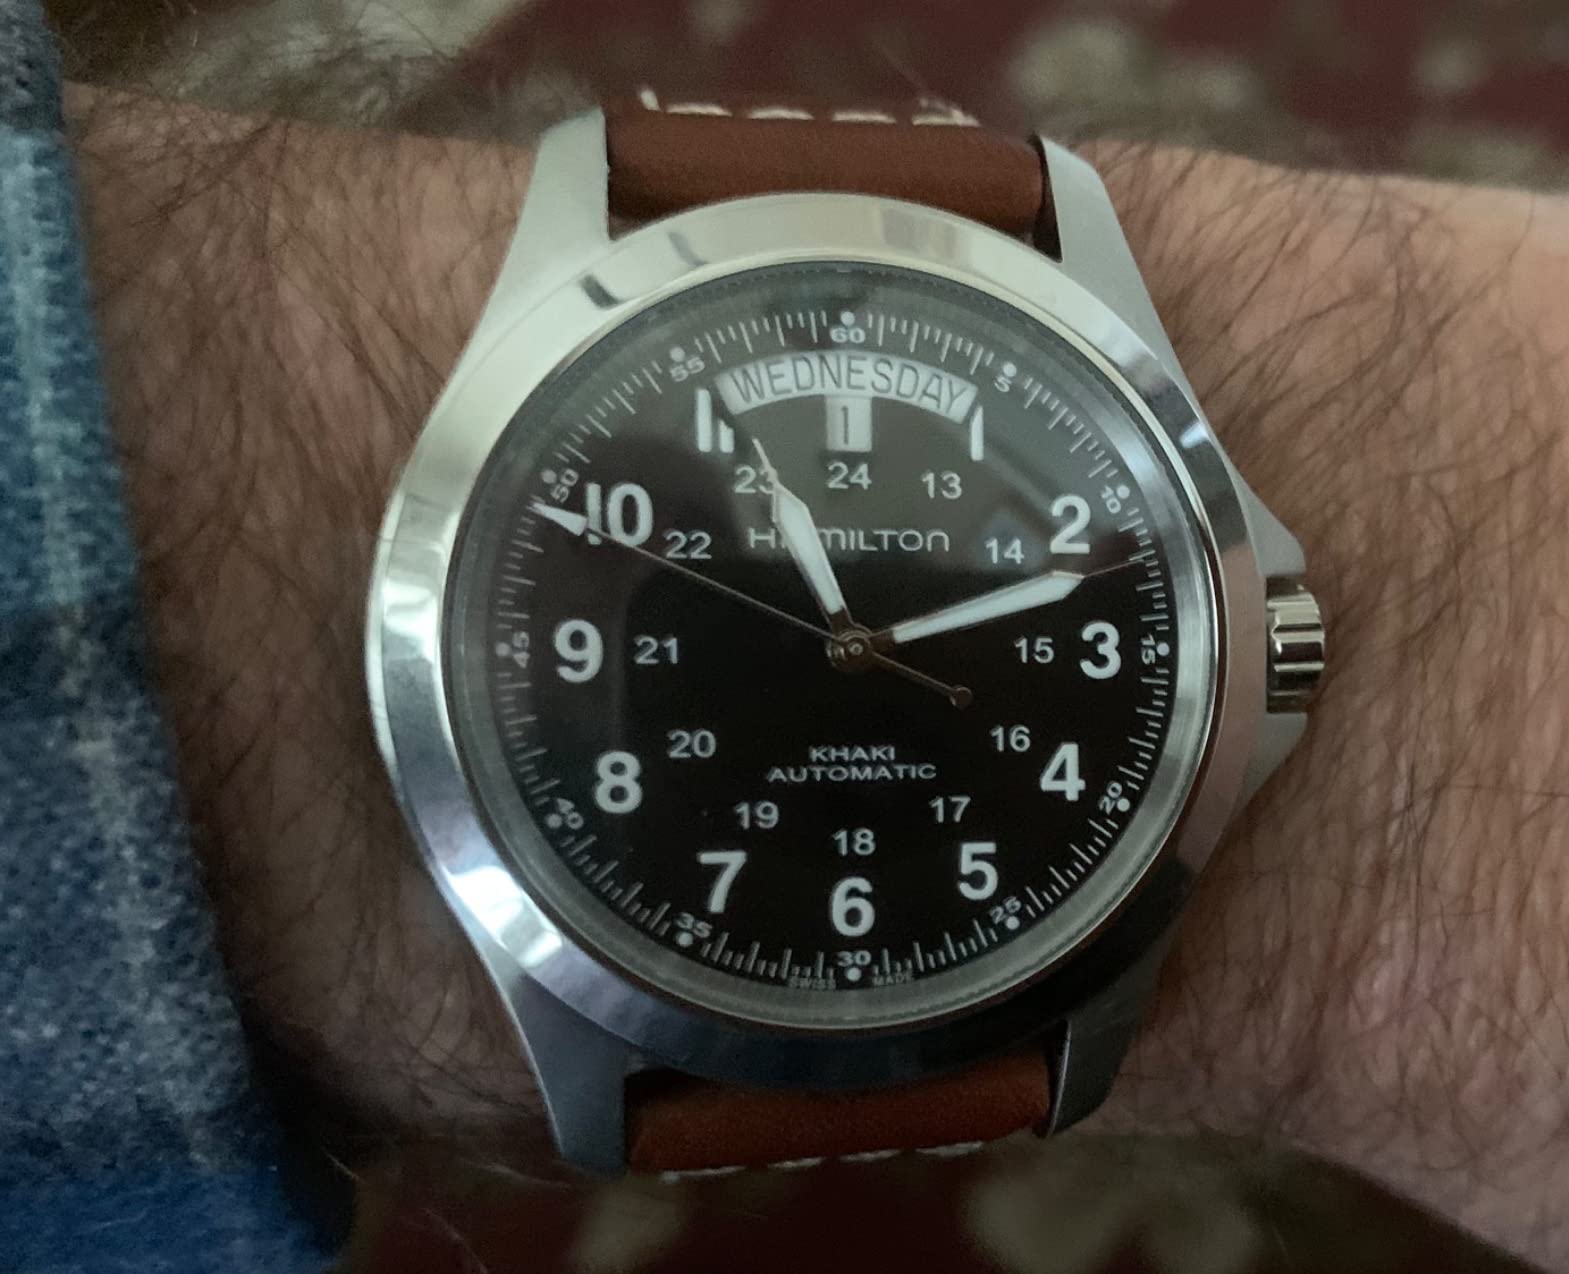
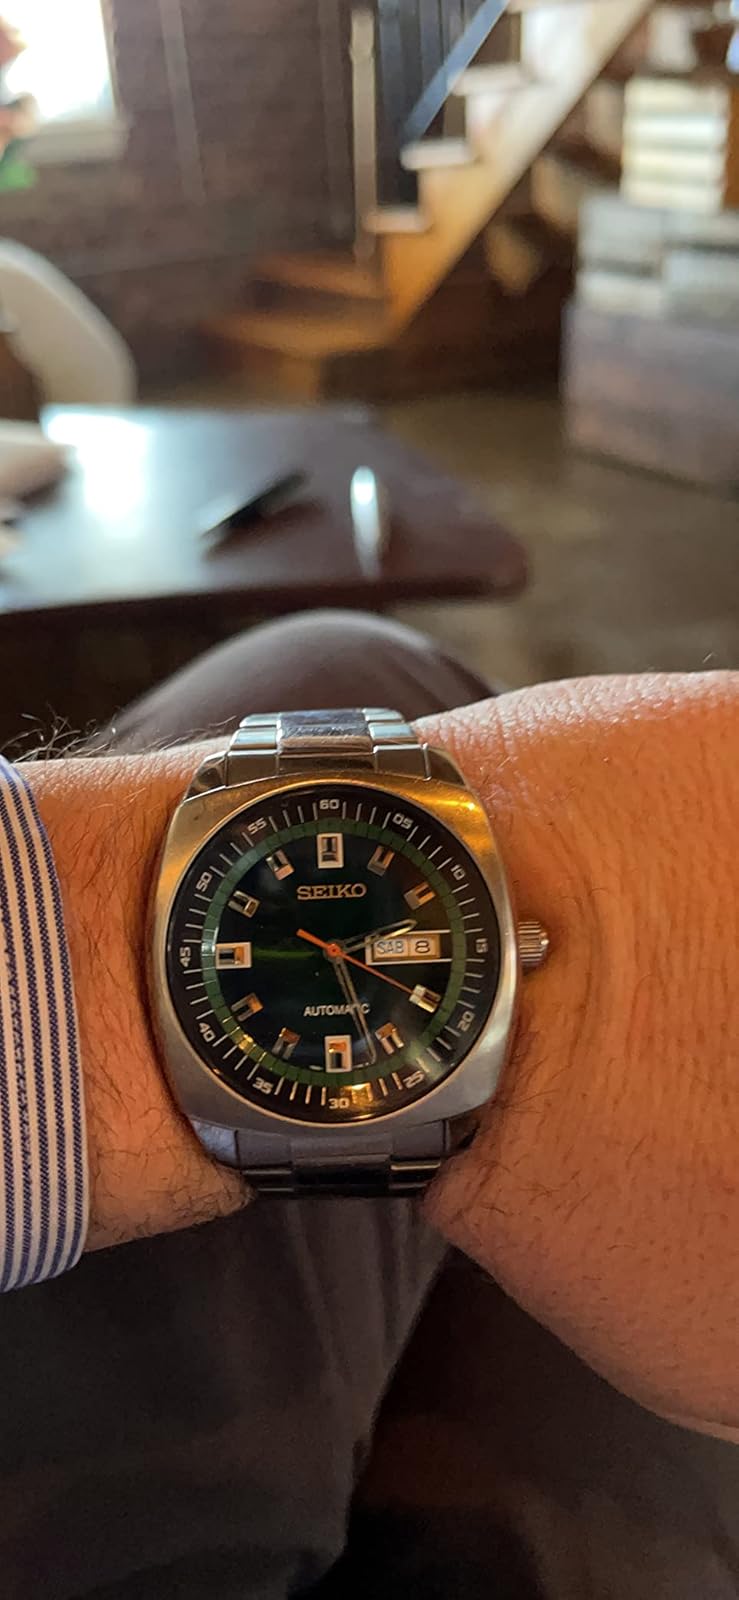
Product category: accessories_watch
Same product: no